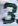
Number: 3